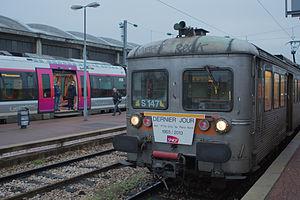
La ligne H du Transilien, plus souvent simplement dénommée ligne H, est une ligne de trains de banlieue qui dessert le nord-ouest de l'Île-de-France, essentiellement le département du Val-d'Oise. Elle relie Paris-Nord à Luzarches, Pontoise et Persan - Beaumont par Montsoult - Maffliers et par Valmondois. Elle comporte également une branche transversale reliant Pontoise à Creil par Valmondois et Persan - Beaumont.